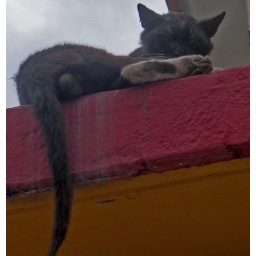
Mexican cat lazing in the sun on a balcony taken in Zihuatanejo, Mexico.